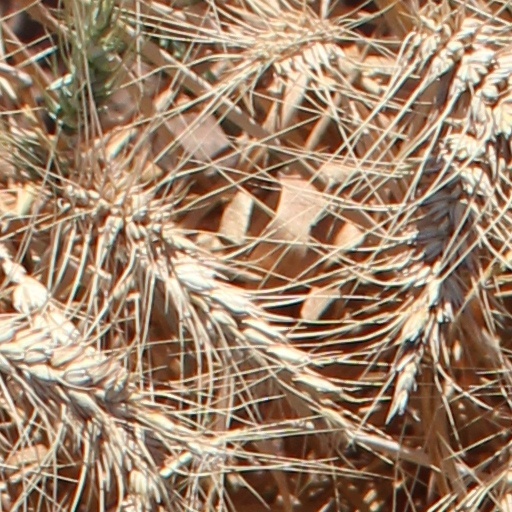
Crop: wheat